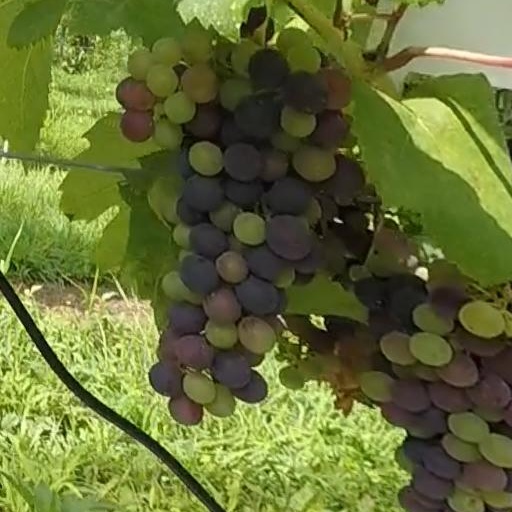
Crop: grape